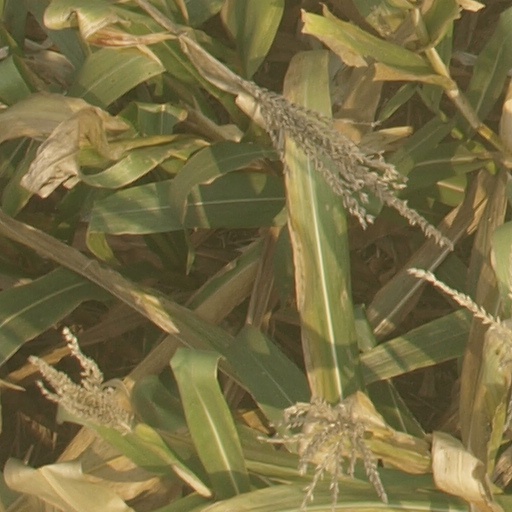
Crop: maize; corn